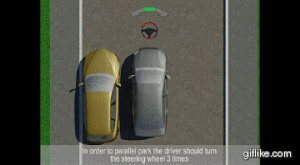
Parallelparkering
Illustration med rattets bevægelse under parallelparkering.
Parallelparkering er en metode til at parkere et køretøj parallelt med vejen, på linje med andre parkerede biler. Parallelparkering kræver normalt at man indledningsvis kører lidt forbi parkeringspladsen, op parallelt med den parkerede bil foran den ledige plads, for derefter at bakke og dreje bilen ind på den tomme plads. Efterfølgende kan positionen justeres ved brug af frem- og bakgear.